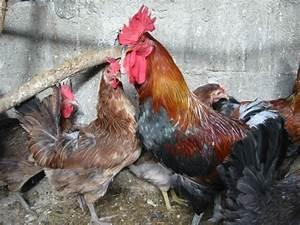
chicken